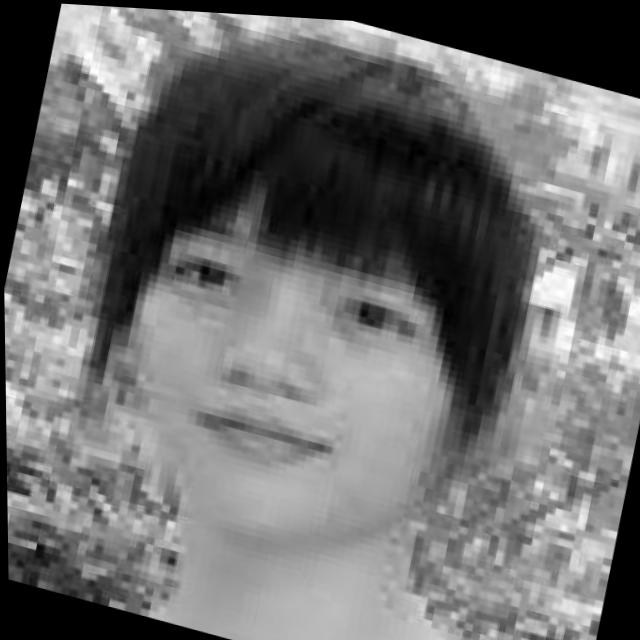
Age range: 13-20